Martelé (silver)

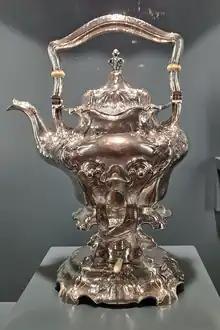
Martelé teapot at The Huntington Library, Art Museum, and Botanical Gardens

The work, a departure from machine-made commercial cutlery and hollowware, was named Martelé, from the French verb "marteler", "to hammer". The line was made from 1896 through the 1930s by the Gorham Manufacturing Company of Providence, Rhode Island under the direction of Gorham's chief executive, Edward Holbrook, and his chief designer, William Christmas Codman who was brought over from England in 1891.